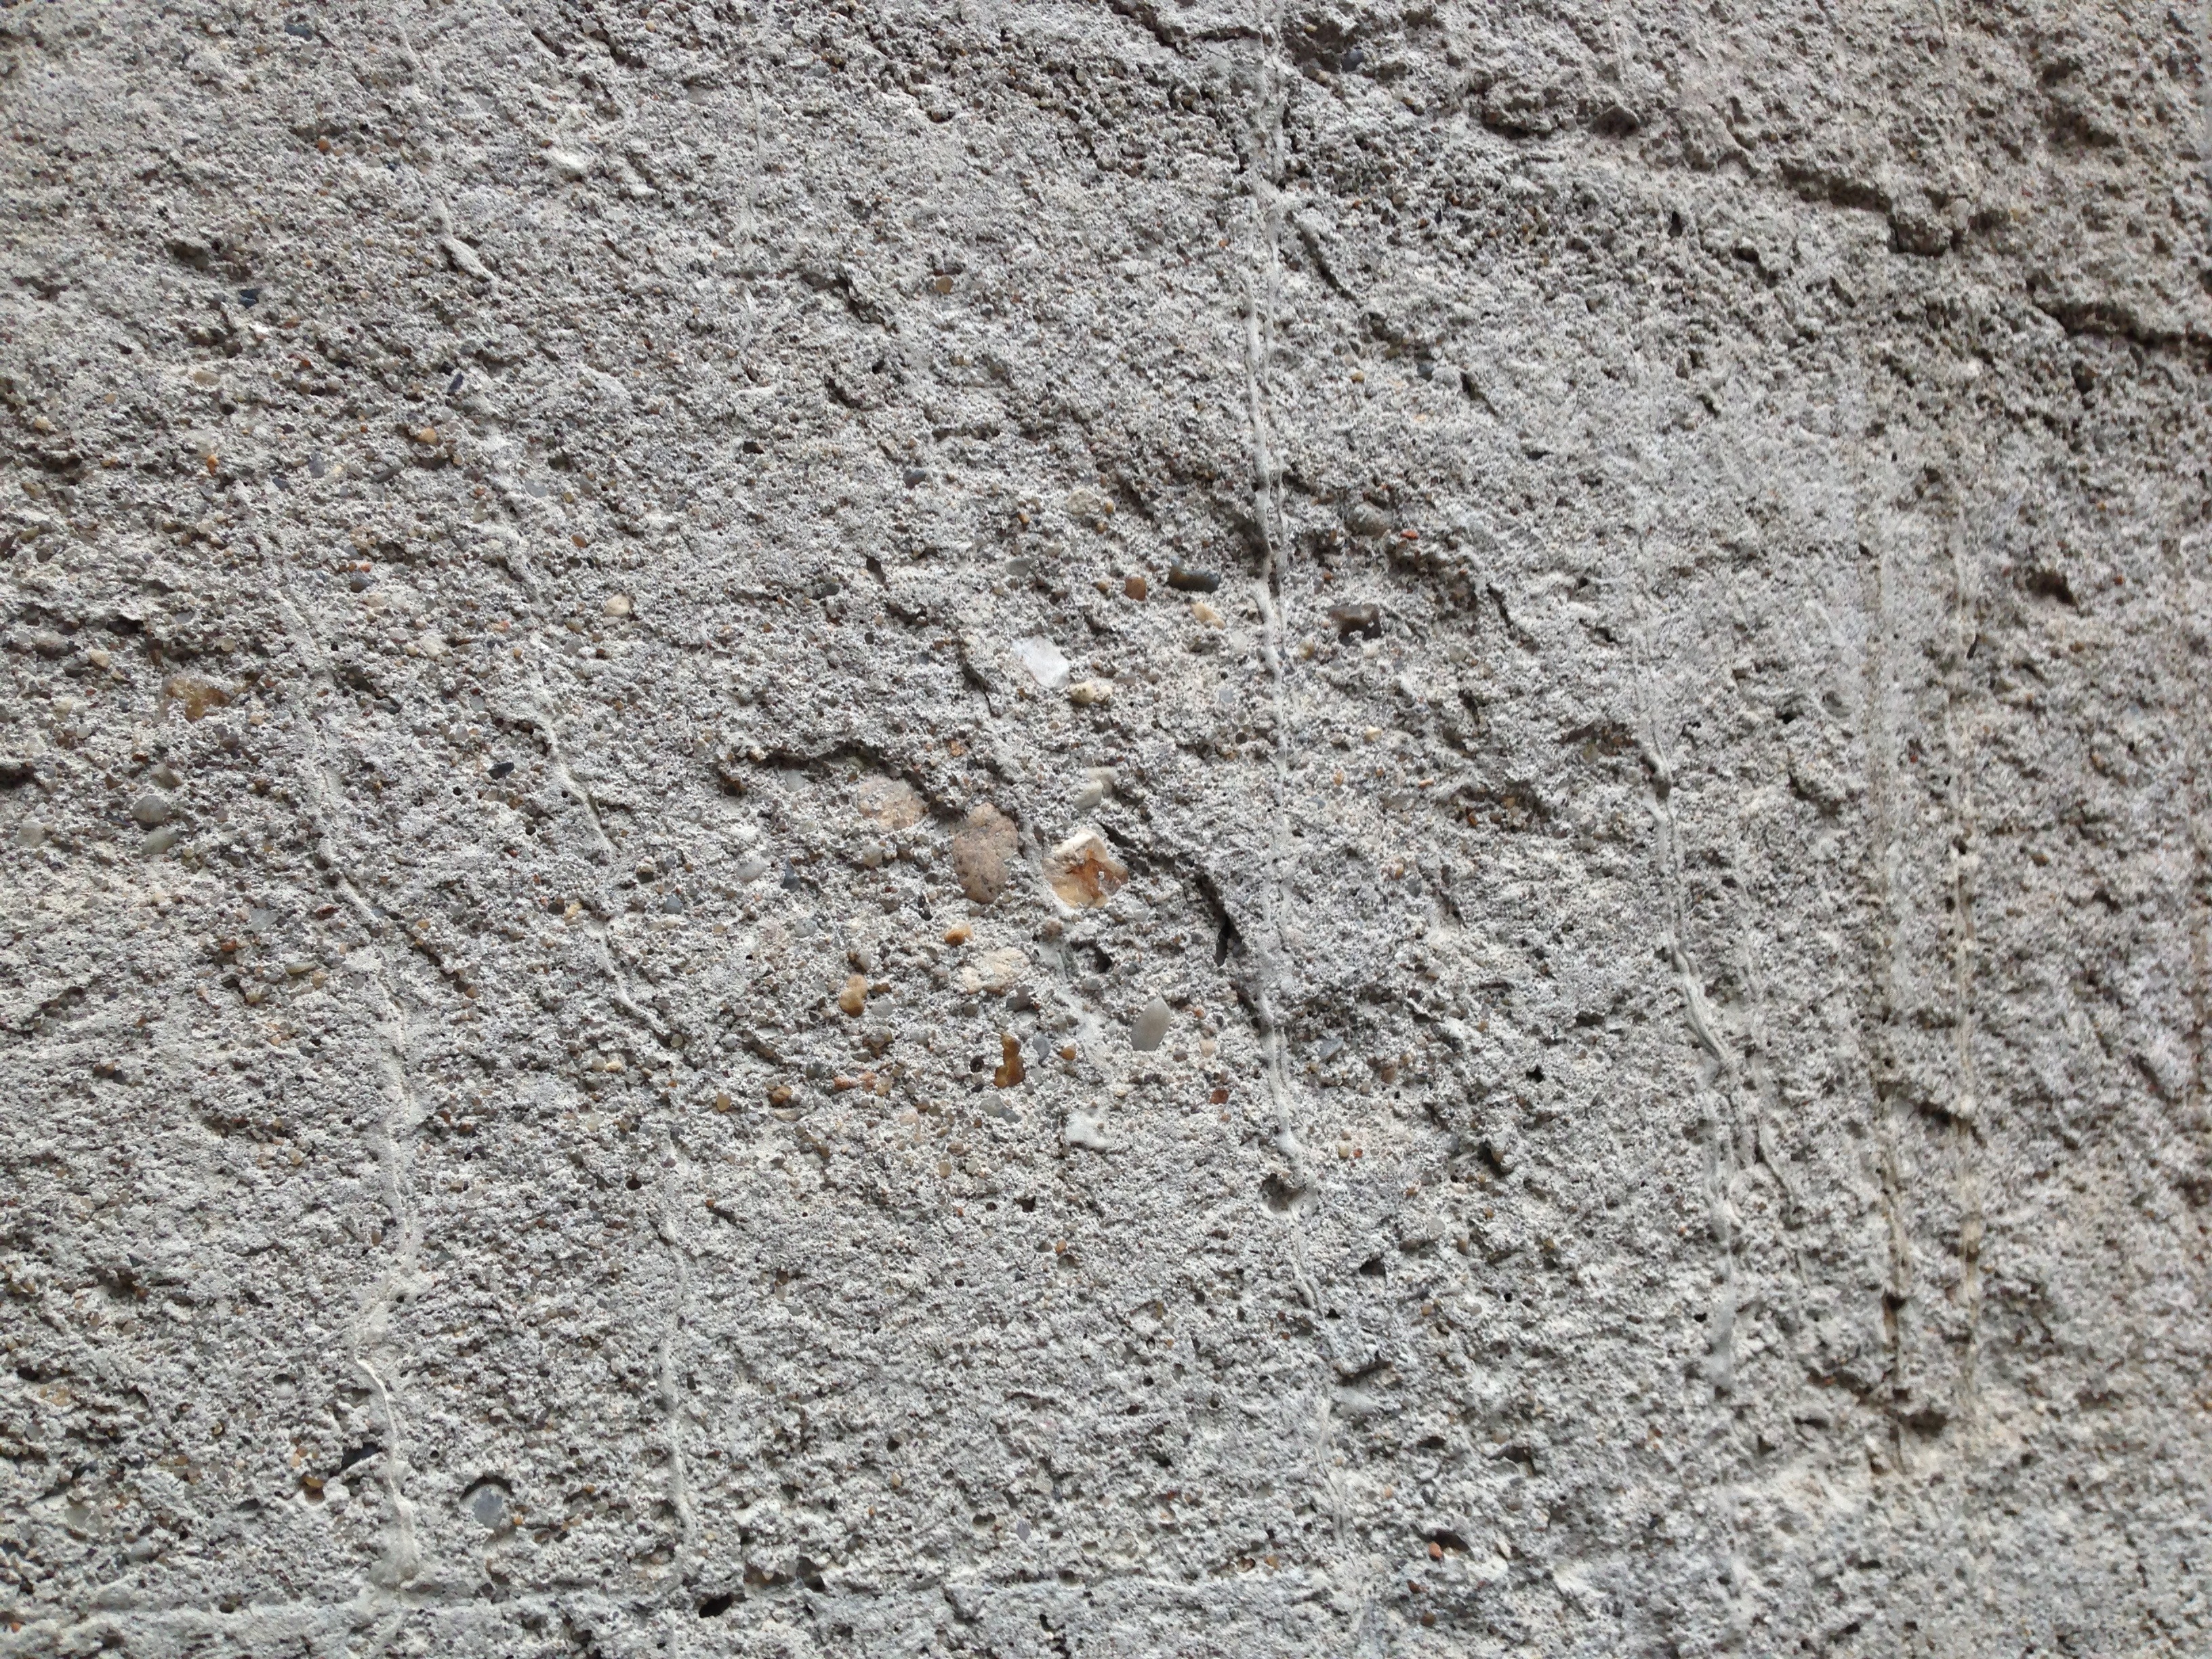
sand, rock, structure, texture, floor, wall, stone, asphalt, pattern, soil, gray, grunge, rough, exterior, material, concrete, surface, weathered, textured, background, geology, cement, backdrop, stucco, flooring, road surface